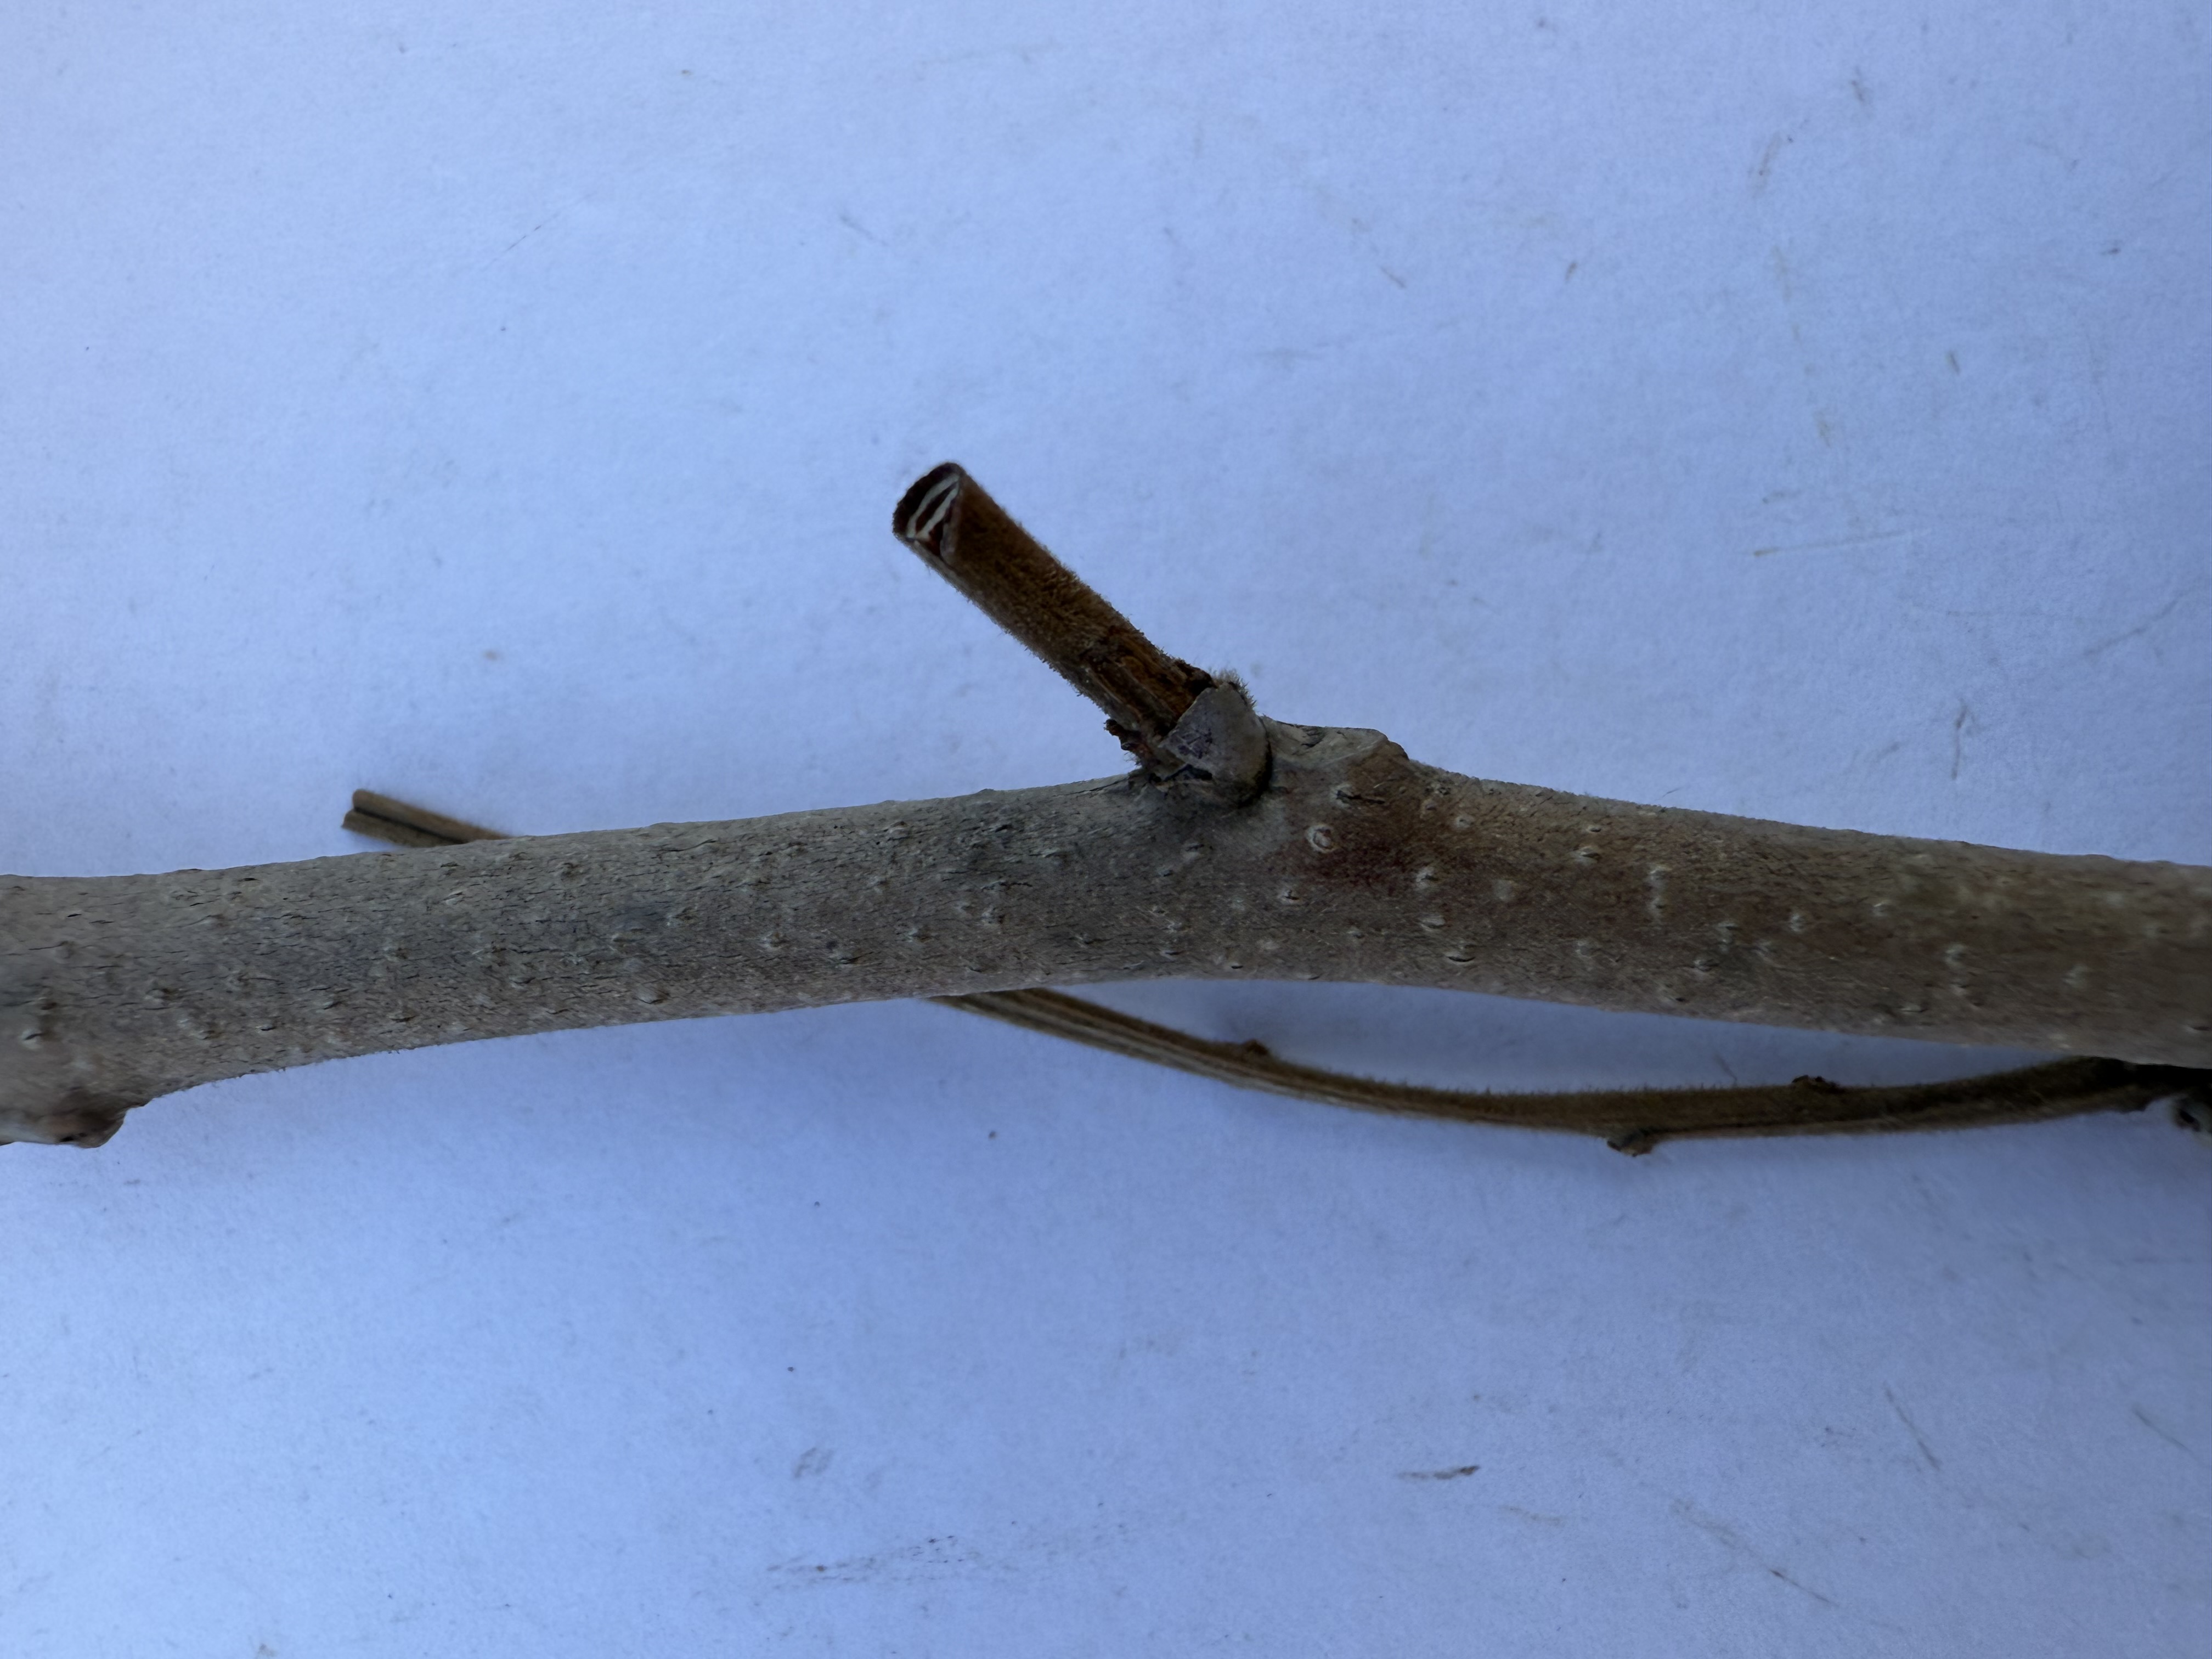
Variety: Chocolate Persimmon